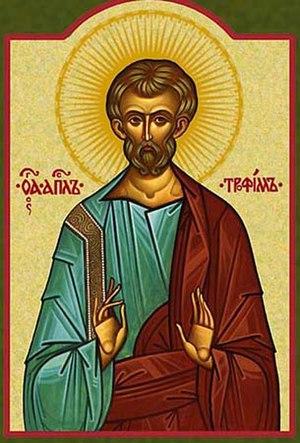
Saint Tropez de Pise est l'un des premiers martyrs chrétiens italien du Iᵉʳ siècle, saint protecteur des marins et saint patron de Saint-Tropez.